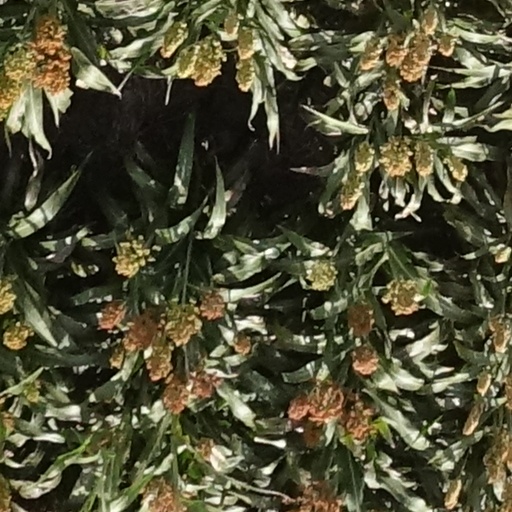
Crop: sorghum